East Mountain Teaching

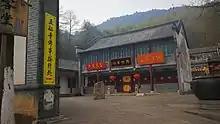
The buddha reception of Wuzu Temple ("Temple of the 5th Patriarch").

East Mountain Teaching denotes the teachings of the Fourth Ancestor Dayi Daoxin, his student and heir the Fifth Ancestor Daman Hongren, and their students and lineage of Chan Buddhism.